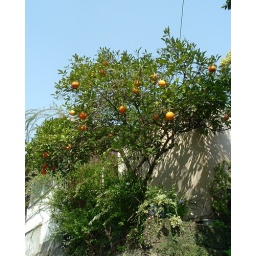
An orange tree growing along the canal in Yanagawa